Nest

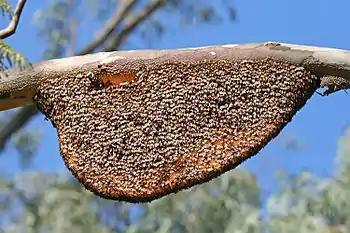
Hundreds of honeybees gather on their honeycomb nest

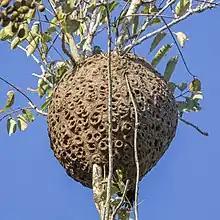
Arboreal stingless bee nest in Guatemala

Nest architecture may be as useful for distinguishing species as the animals' physical appearance. Species identified through such means are called "ethospecies". This is especially common in wasps and termites, but also can apply to birds. In most animals, there is some variation in nest construction between individuals. Whether these differences are driven by genetics or learned behavior is unknown.